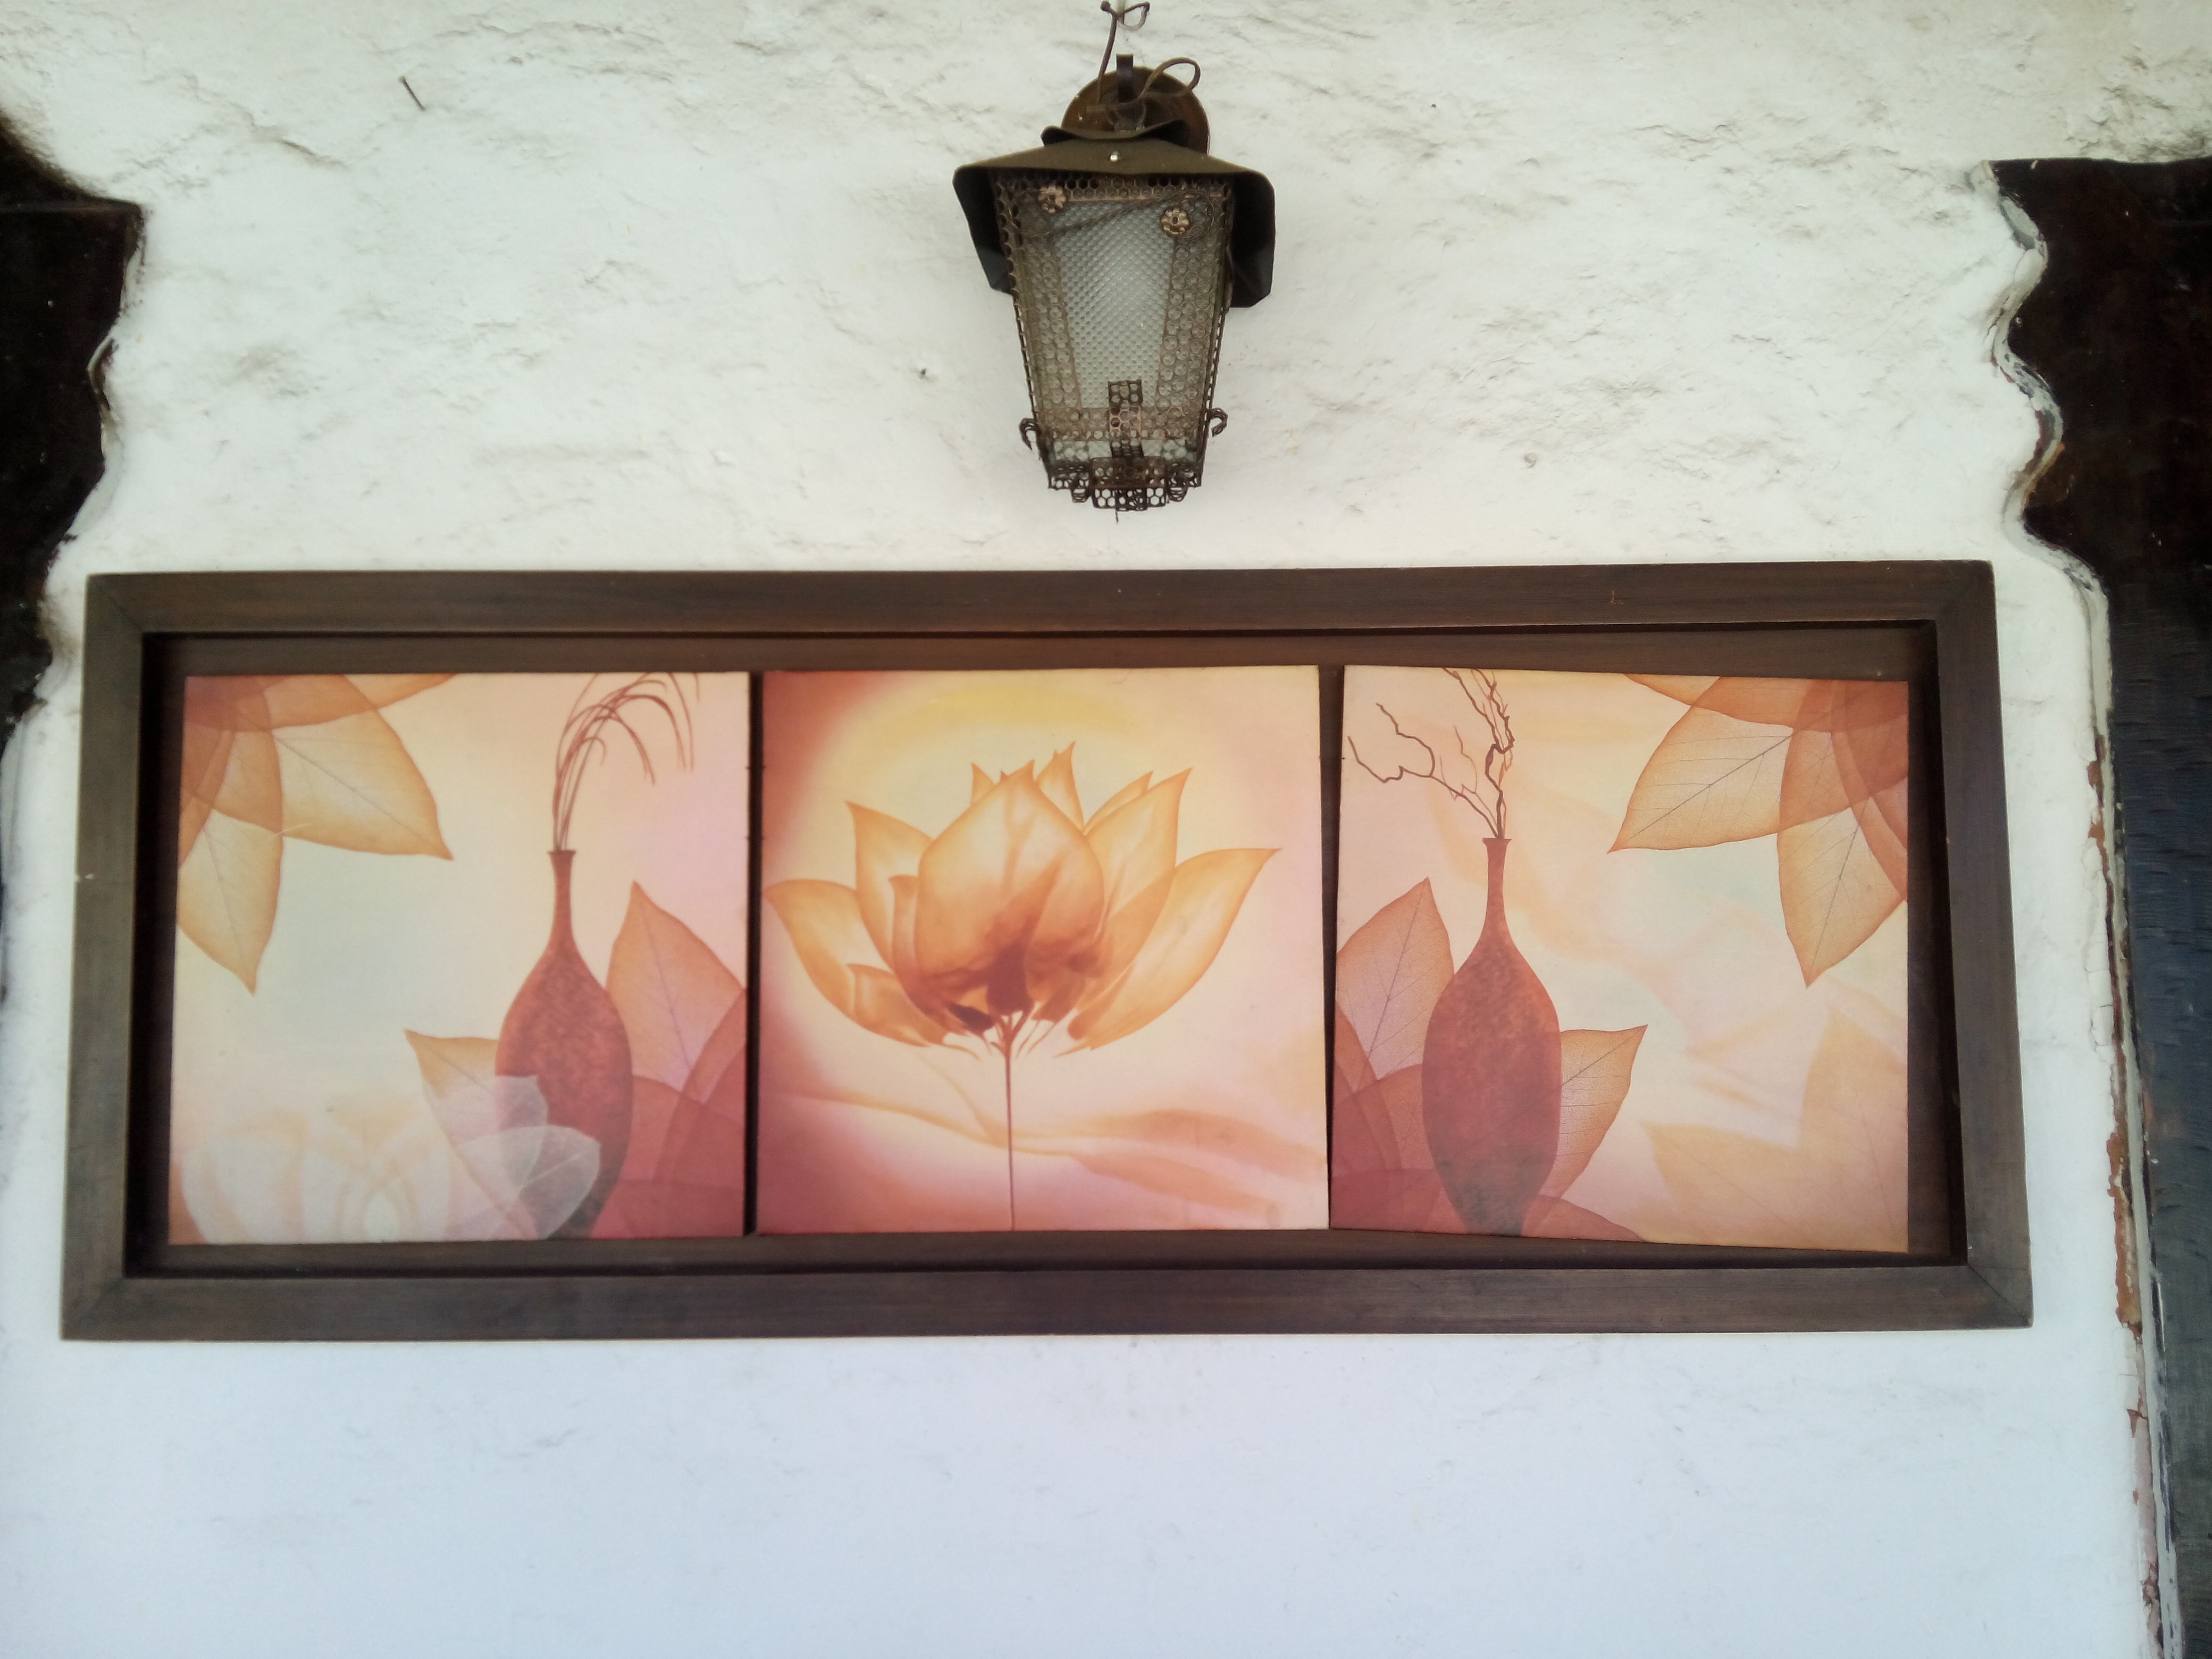
wood, window, glass, wall, color, lighting, painting, art, picture frame, shape, modern art